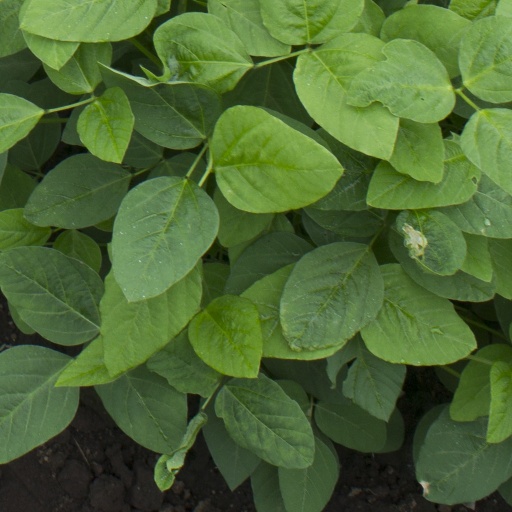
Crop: soybean